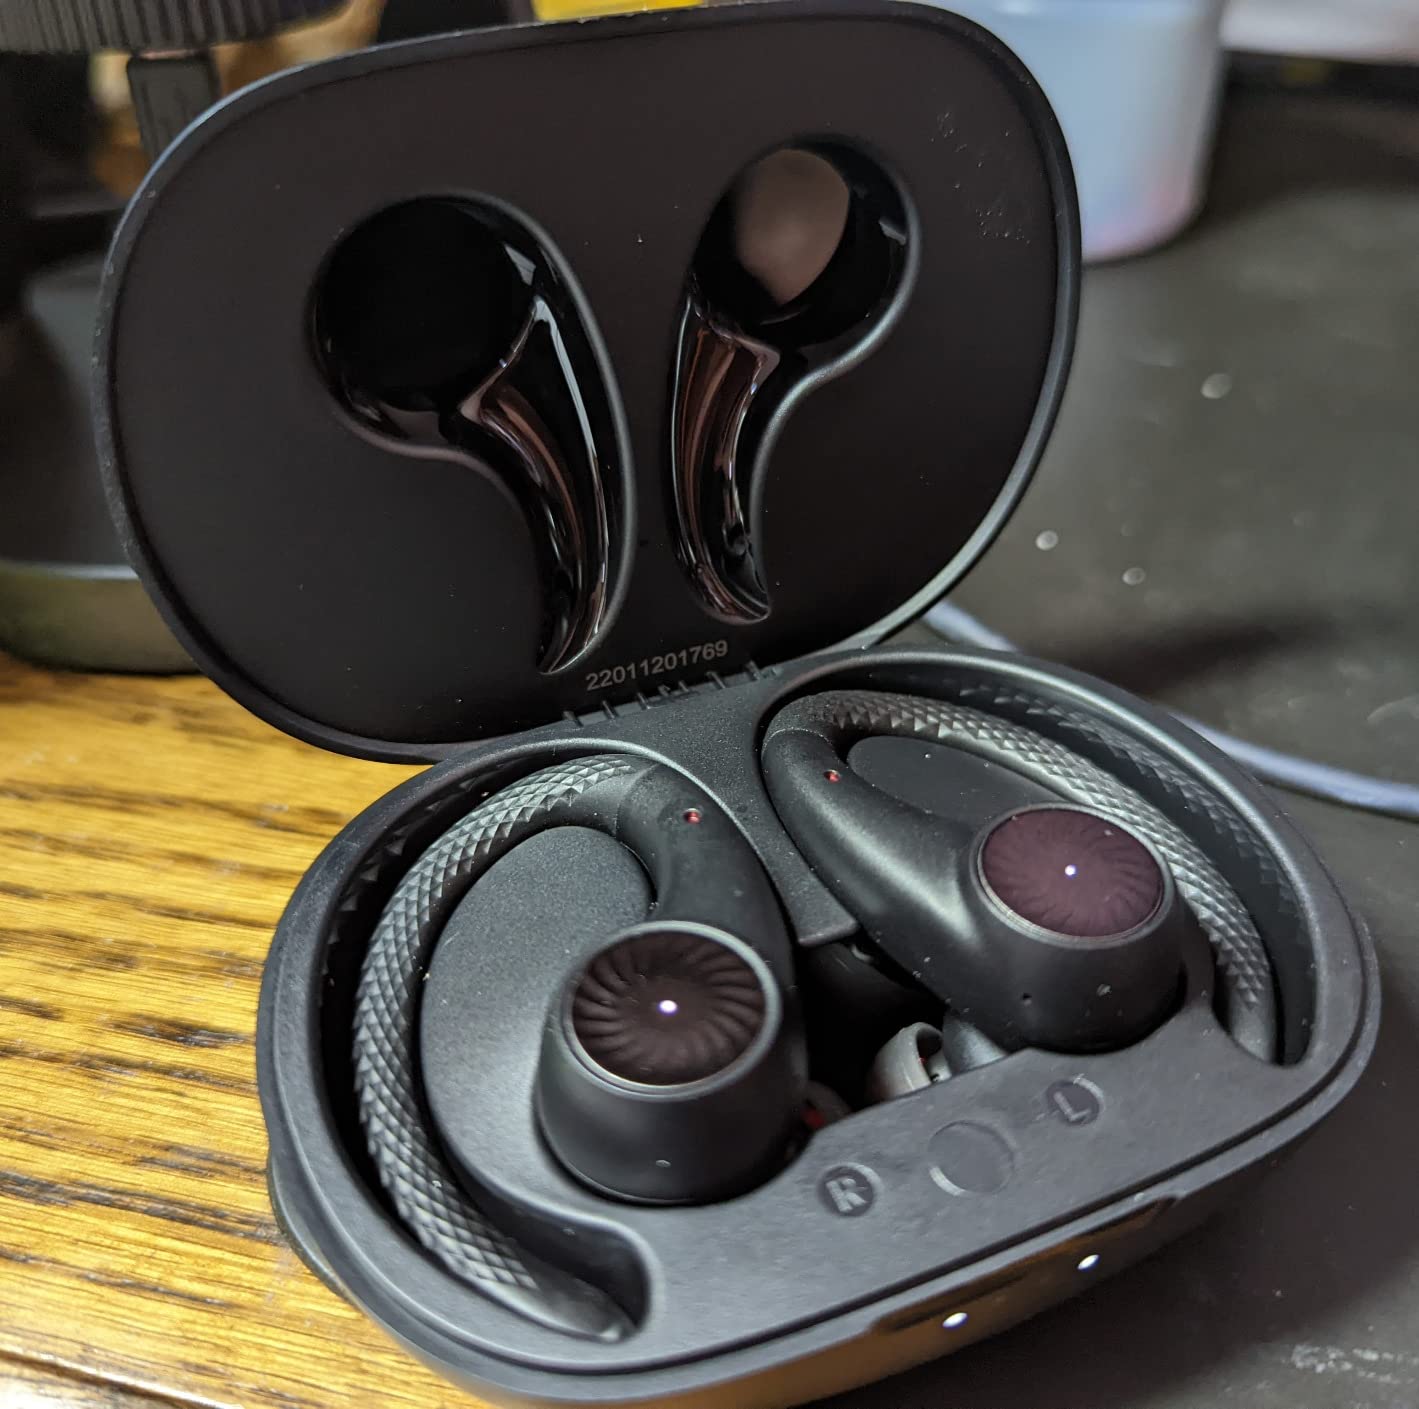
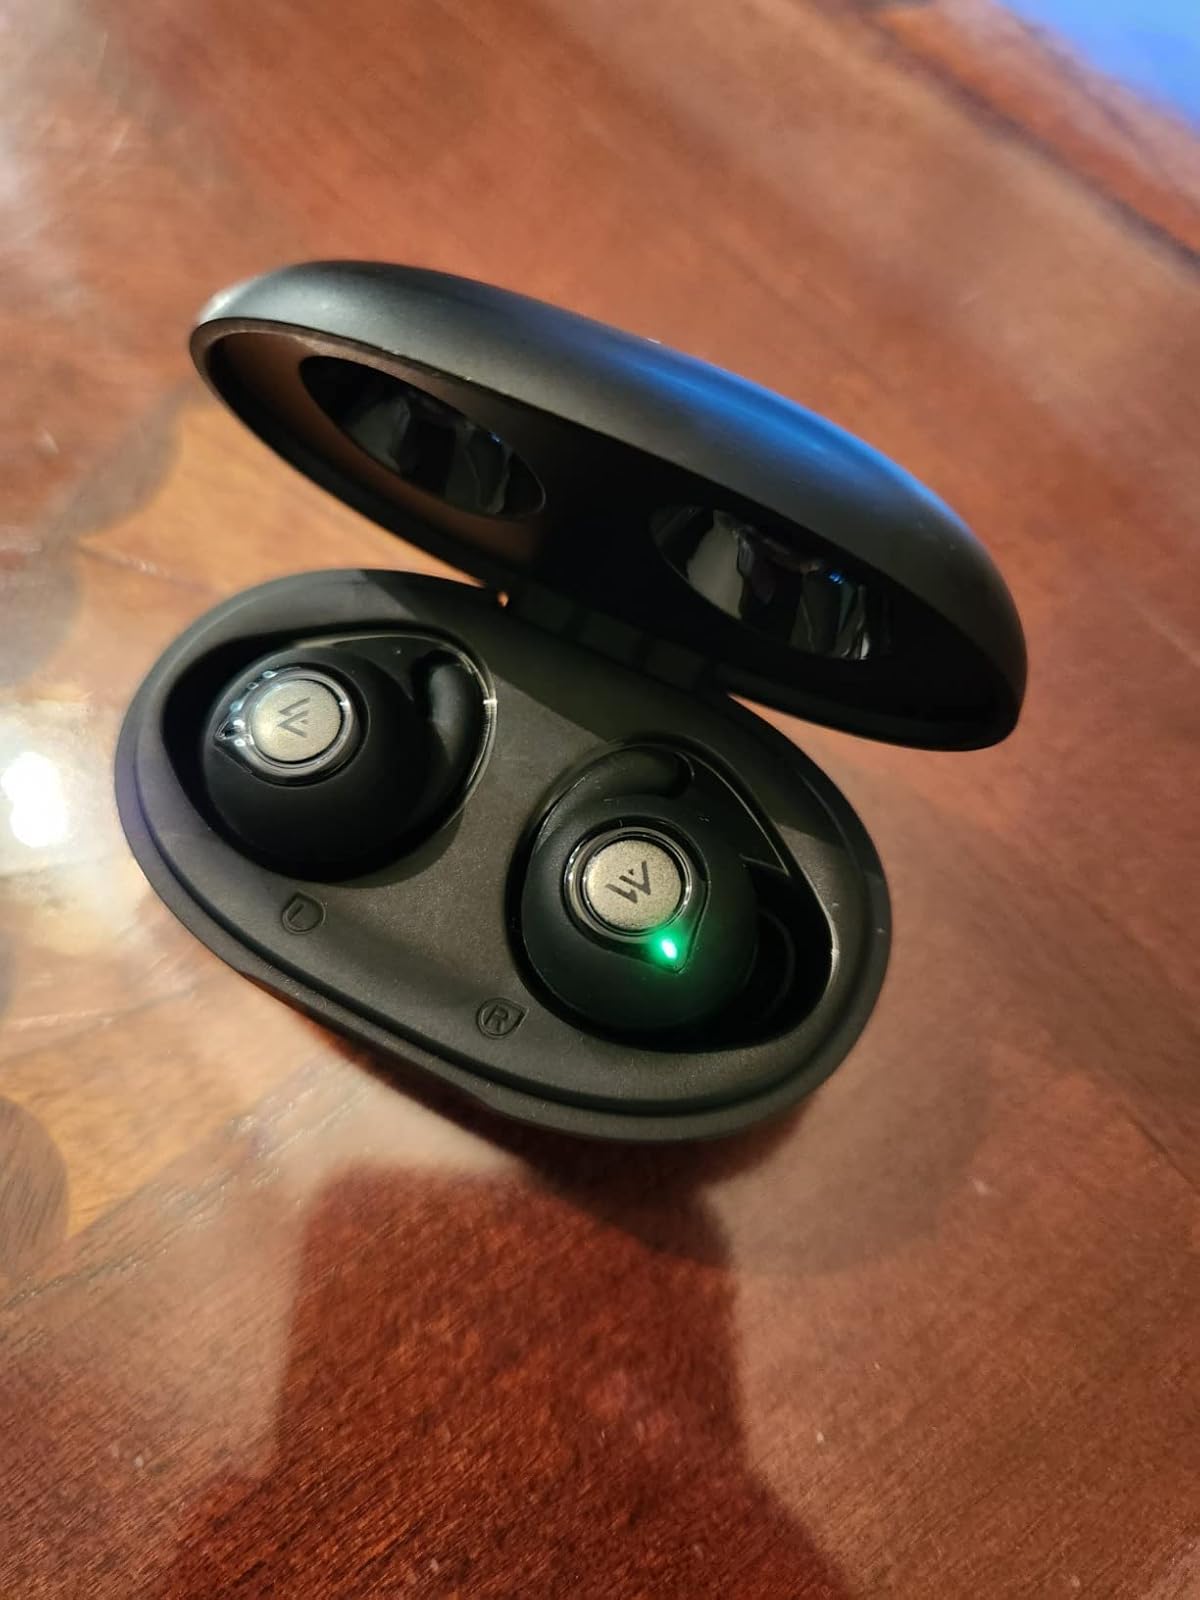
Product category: earbuds
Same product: no